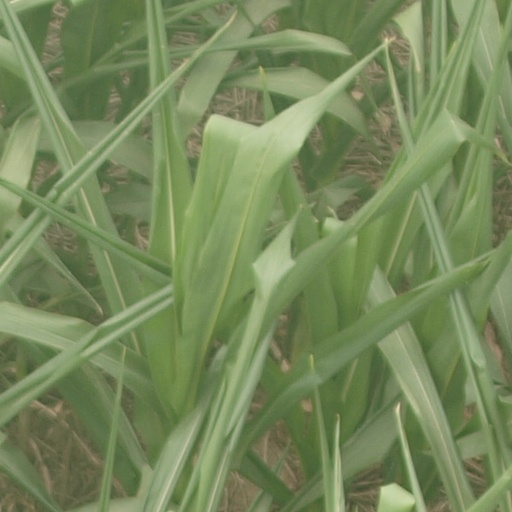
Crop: maize; corn